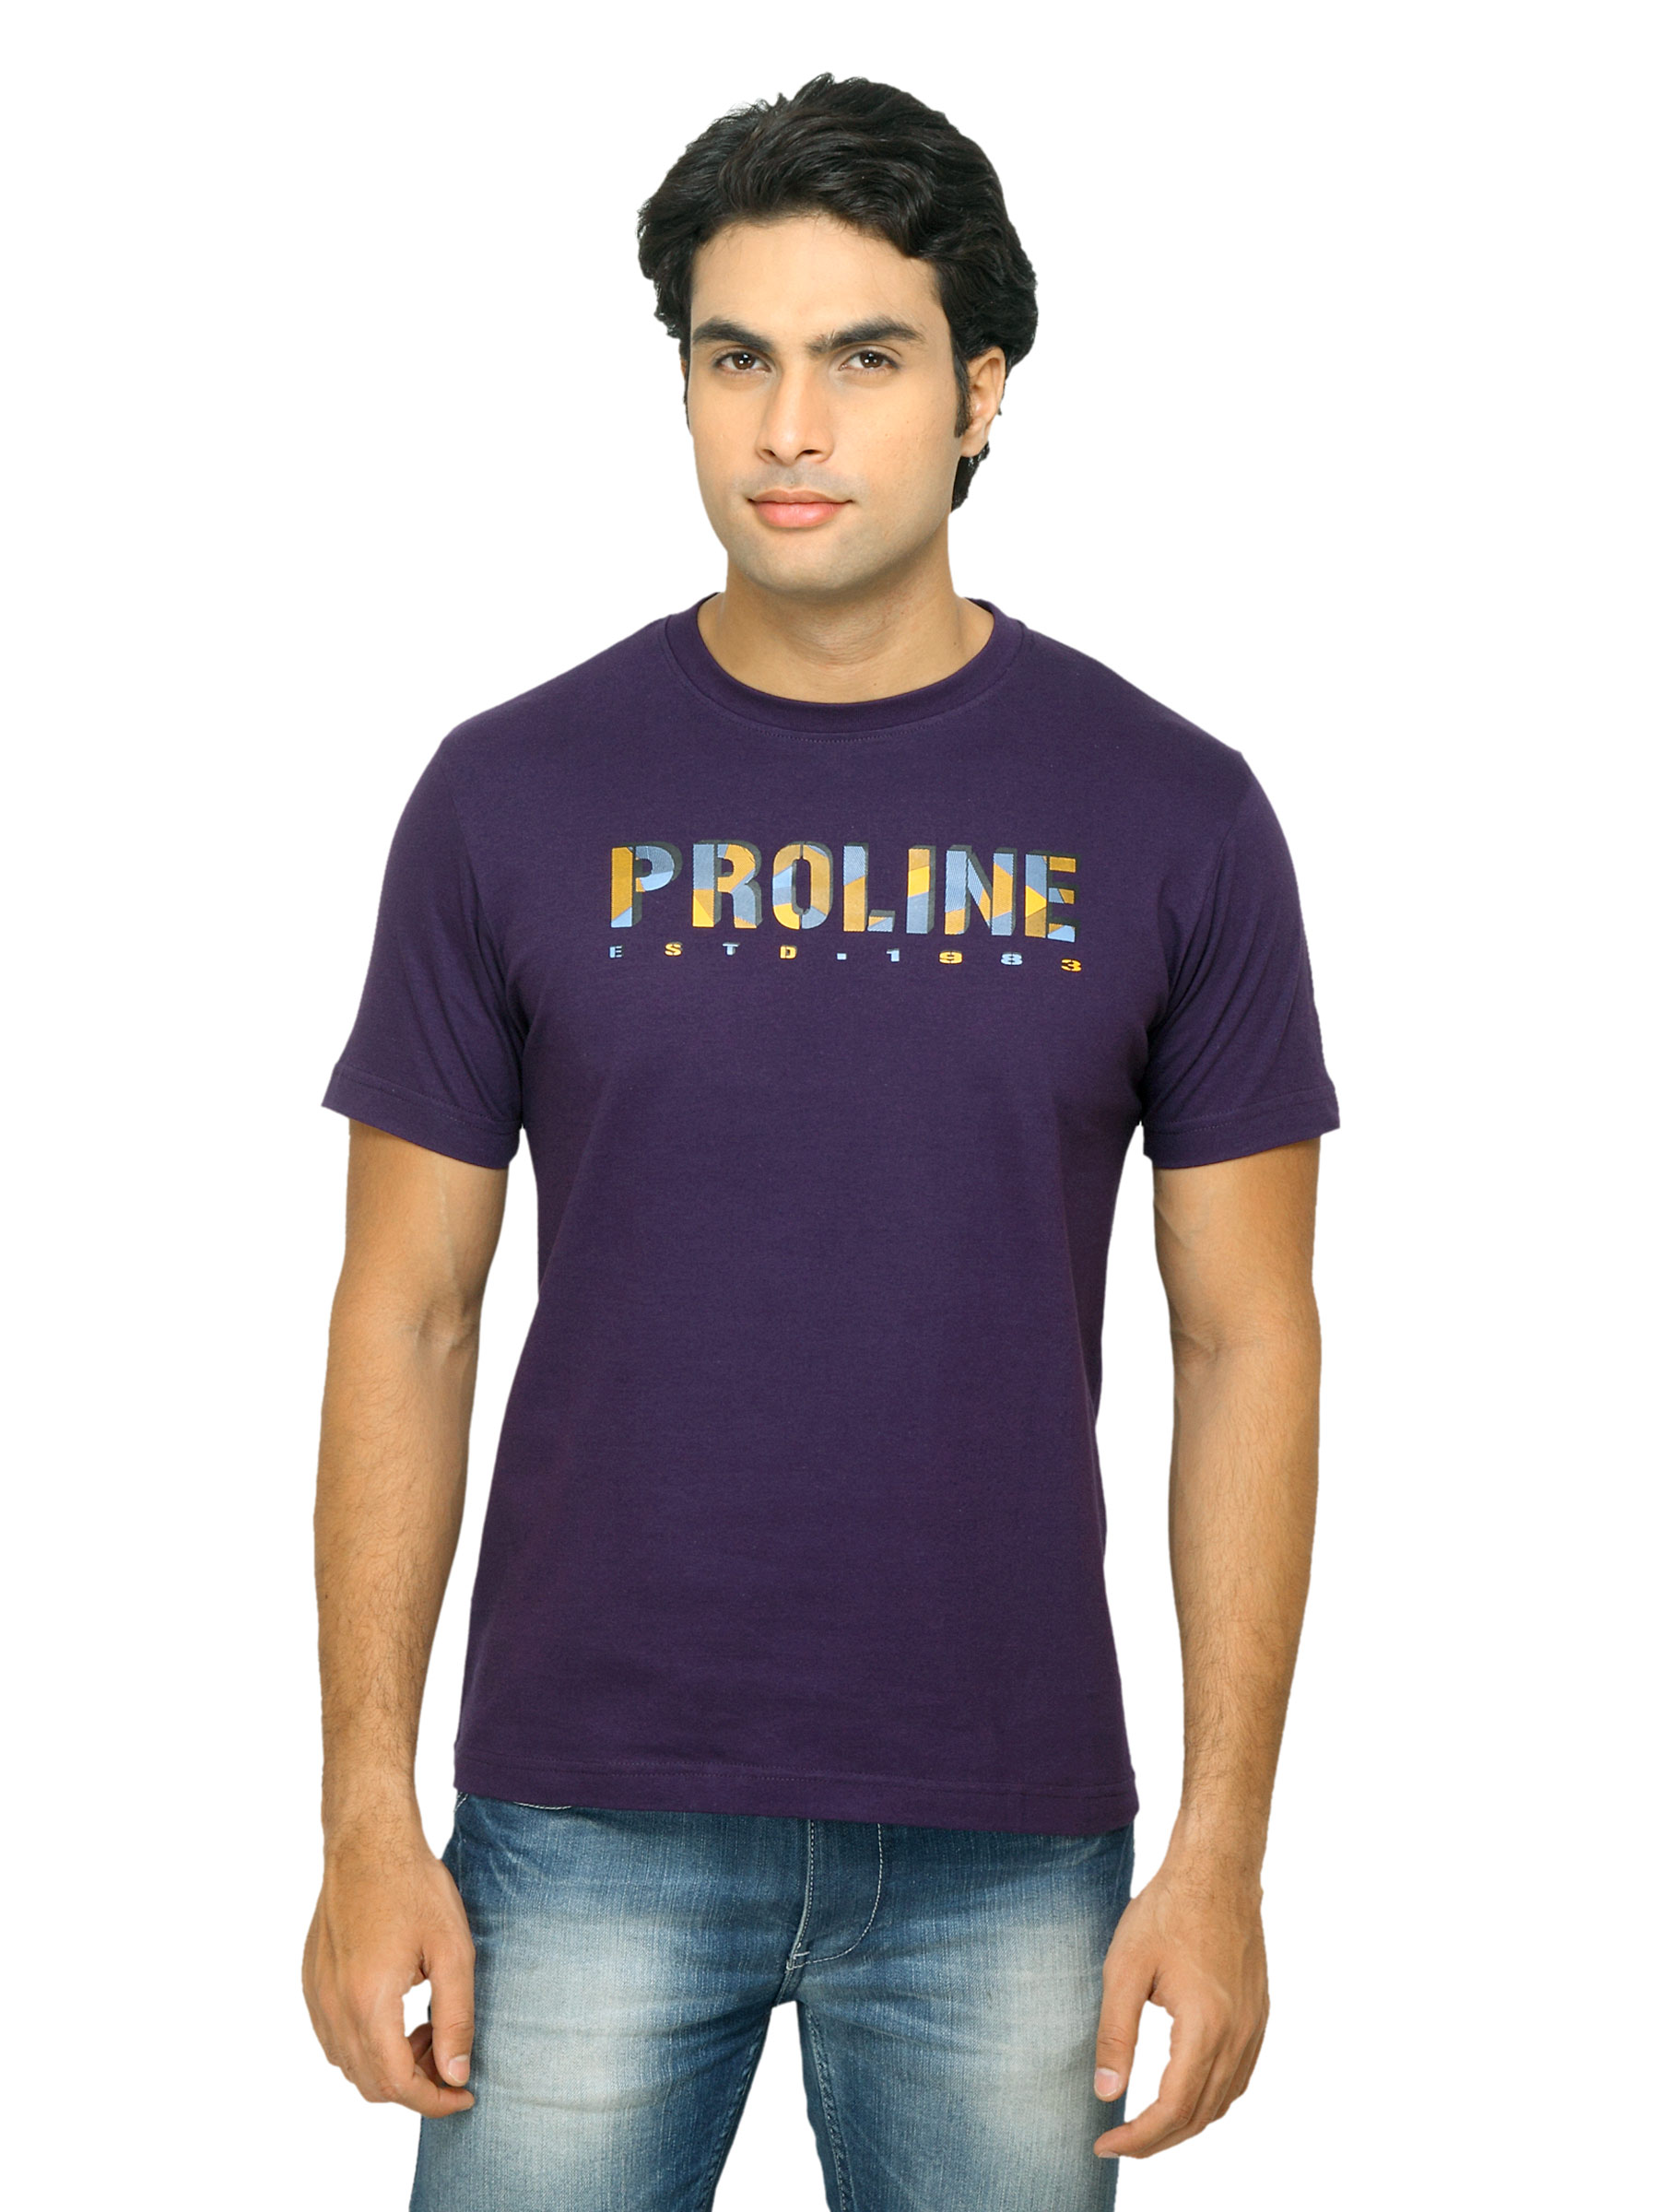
Proline Men Purple T-shirt with Printed Detail
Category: Apparel / Topwear / Tshirts
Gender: Men
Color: Purple
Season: Summer 2012
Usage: Casual